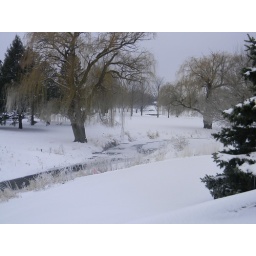
Icy creek running between a weeping willow and pine tree in Oswego, IL.